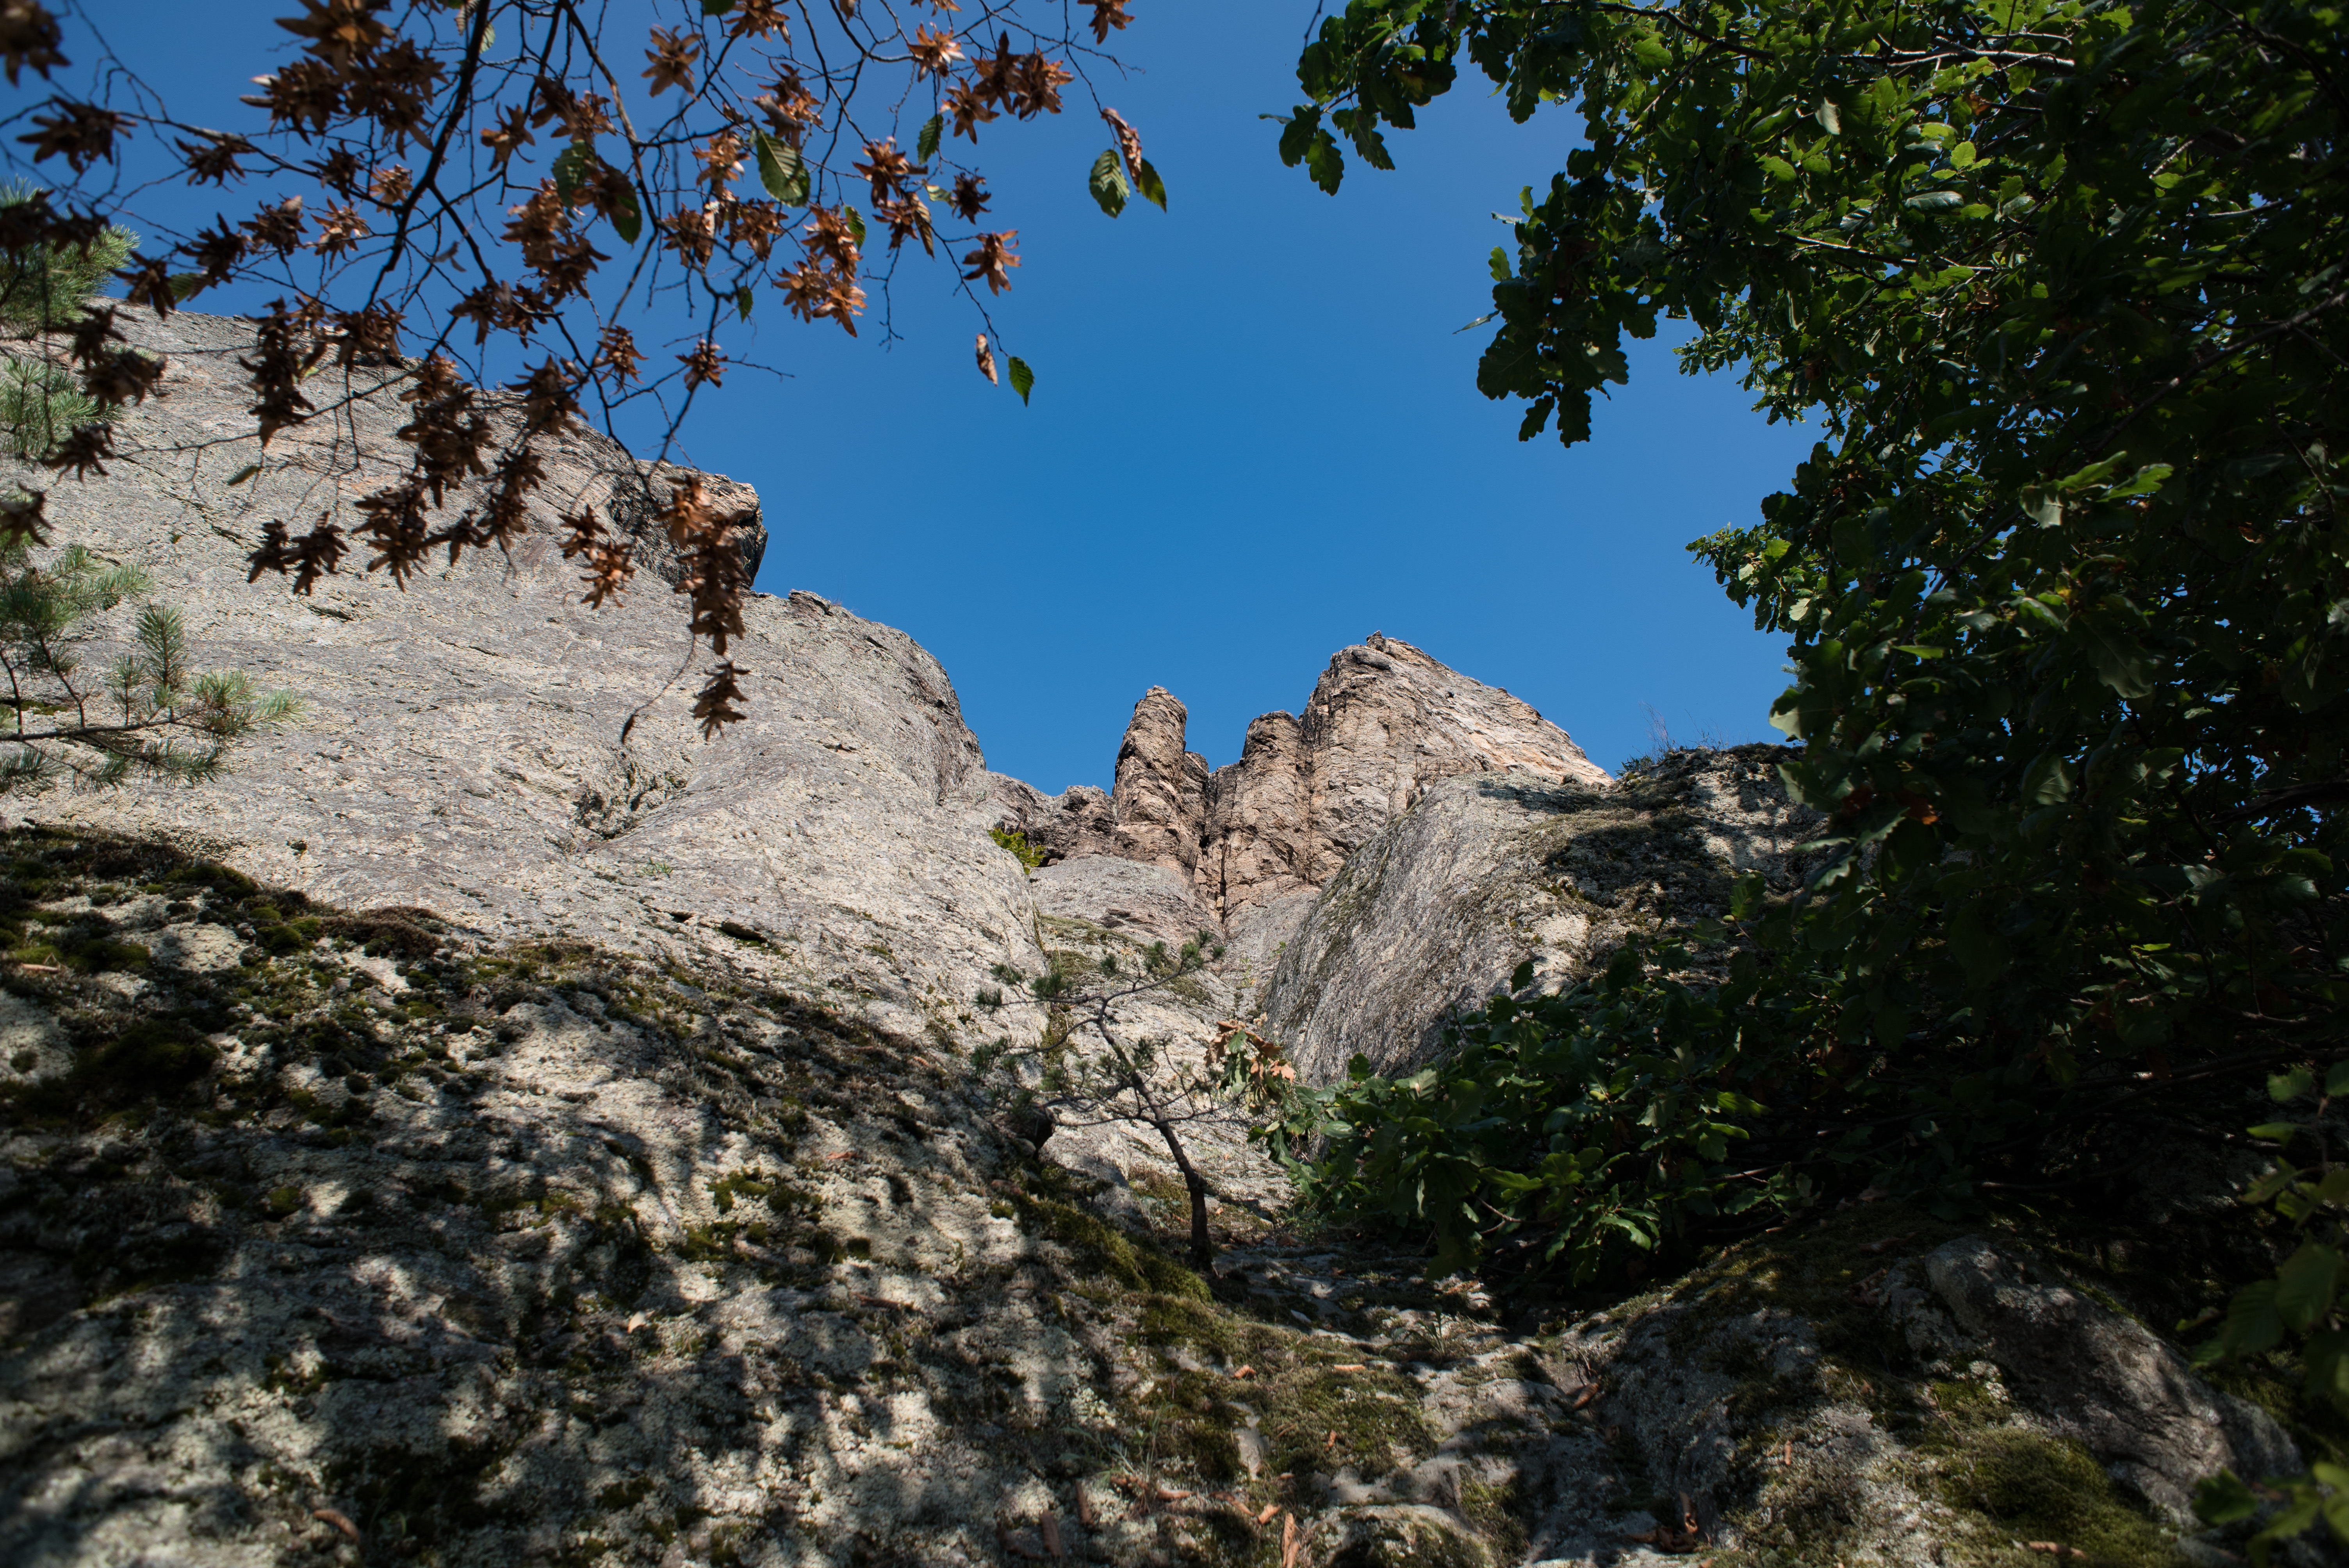
landscape, nature, rock, wilderness, walking, mountain, sky, trail, adventure, valley, mountain range, climbing, ridge, trees, stones, geology, ravine, landform, steinig, geographical feature, mountainous landforms